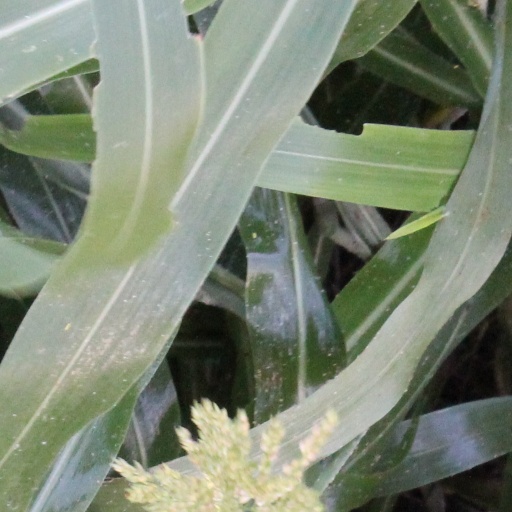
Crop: sorghum